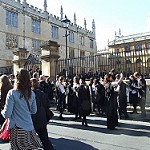
Label: buildings